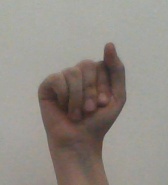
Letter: saad